Decorative painting in Hälsingland

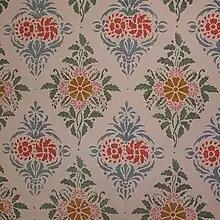
Stencil painted wall with flower ornaments by Jonas Wallström at Gästgivars (1840s).

The use of stencils to create complex patterns imitating printed wallpaper was popularized in Hälsingland during the early 19th century. Artists had been using stencils already, but these were "positive stencils" and paint was applied around their contours to create characters and various shapes. The novel style used "negative stencils" where the artists painted within the carved out shapes of these stencils. Simple geometric shapes and plant structures were combined to create intricate patterns. The artists worked on paper or paperboard, applied either to a layer of textile or directly on the wall timber. Similarly, stencils were made from paper and paperboard treated with shellac to improve stiffness and durability. Other materials used for stencil-making were blackplate, sheet metal, leather, and birch bark.